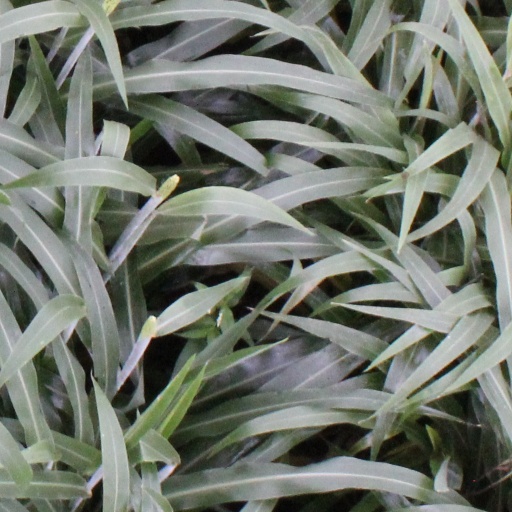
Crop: sorghum